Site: brandenburg
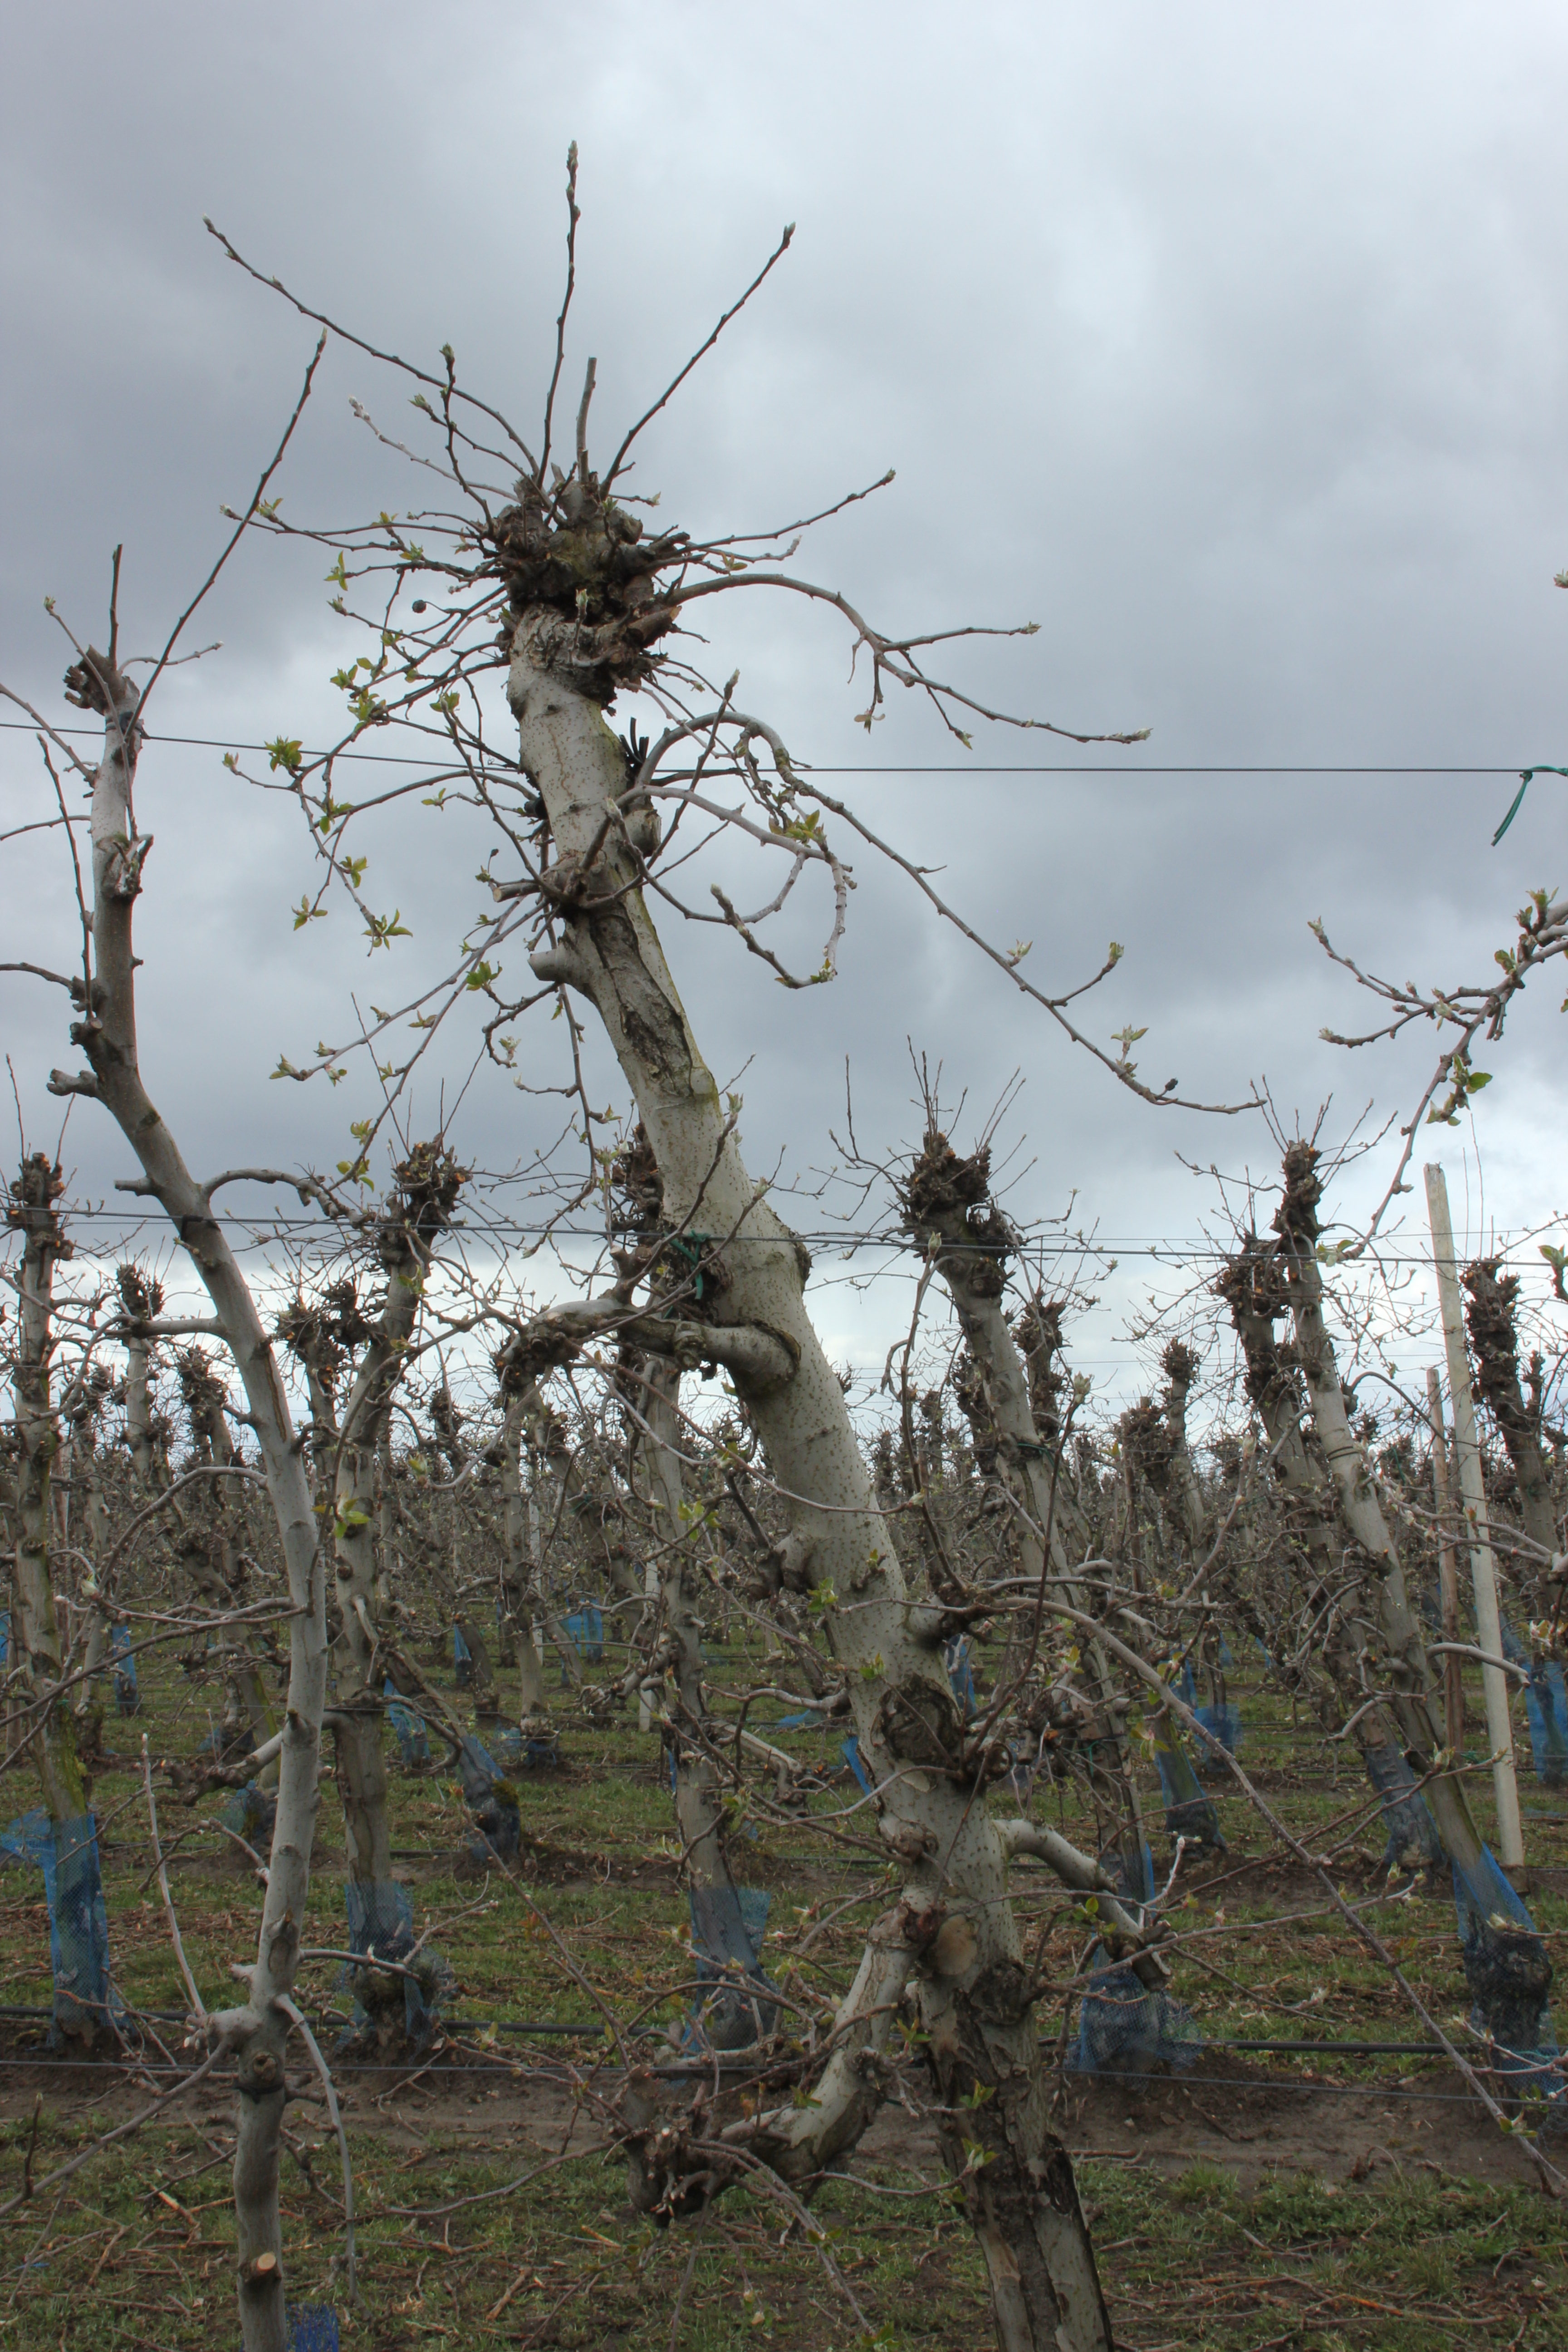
Growth stage (BBCH 55): Inflorescence emergence